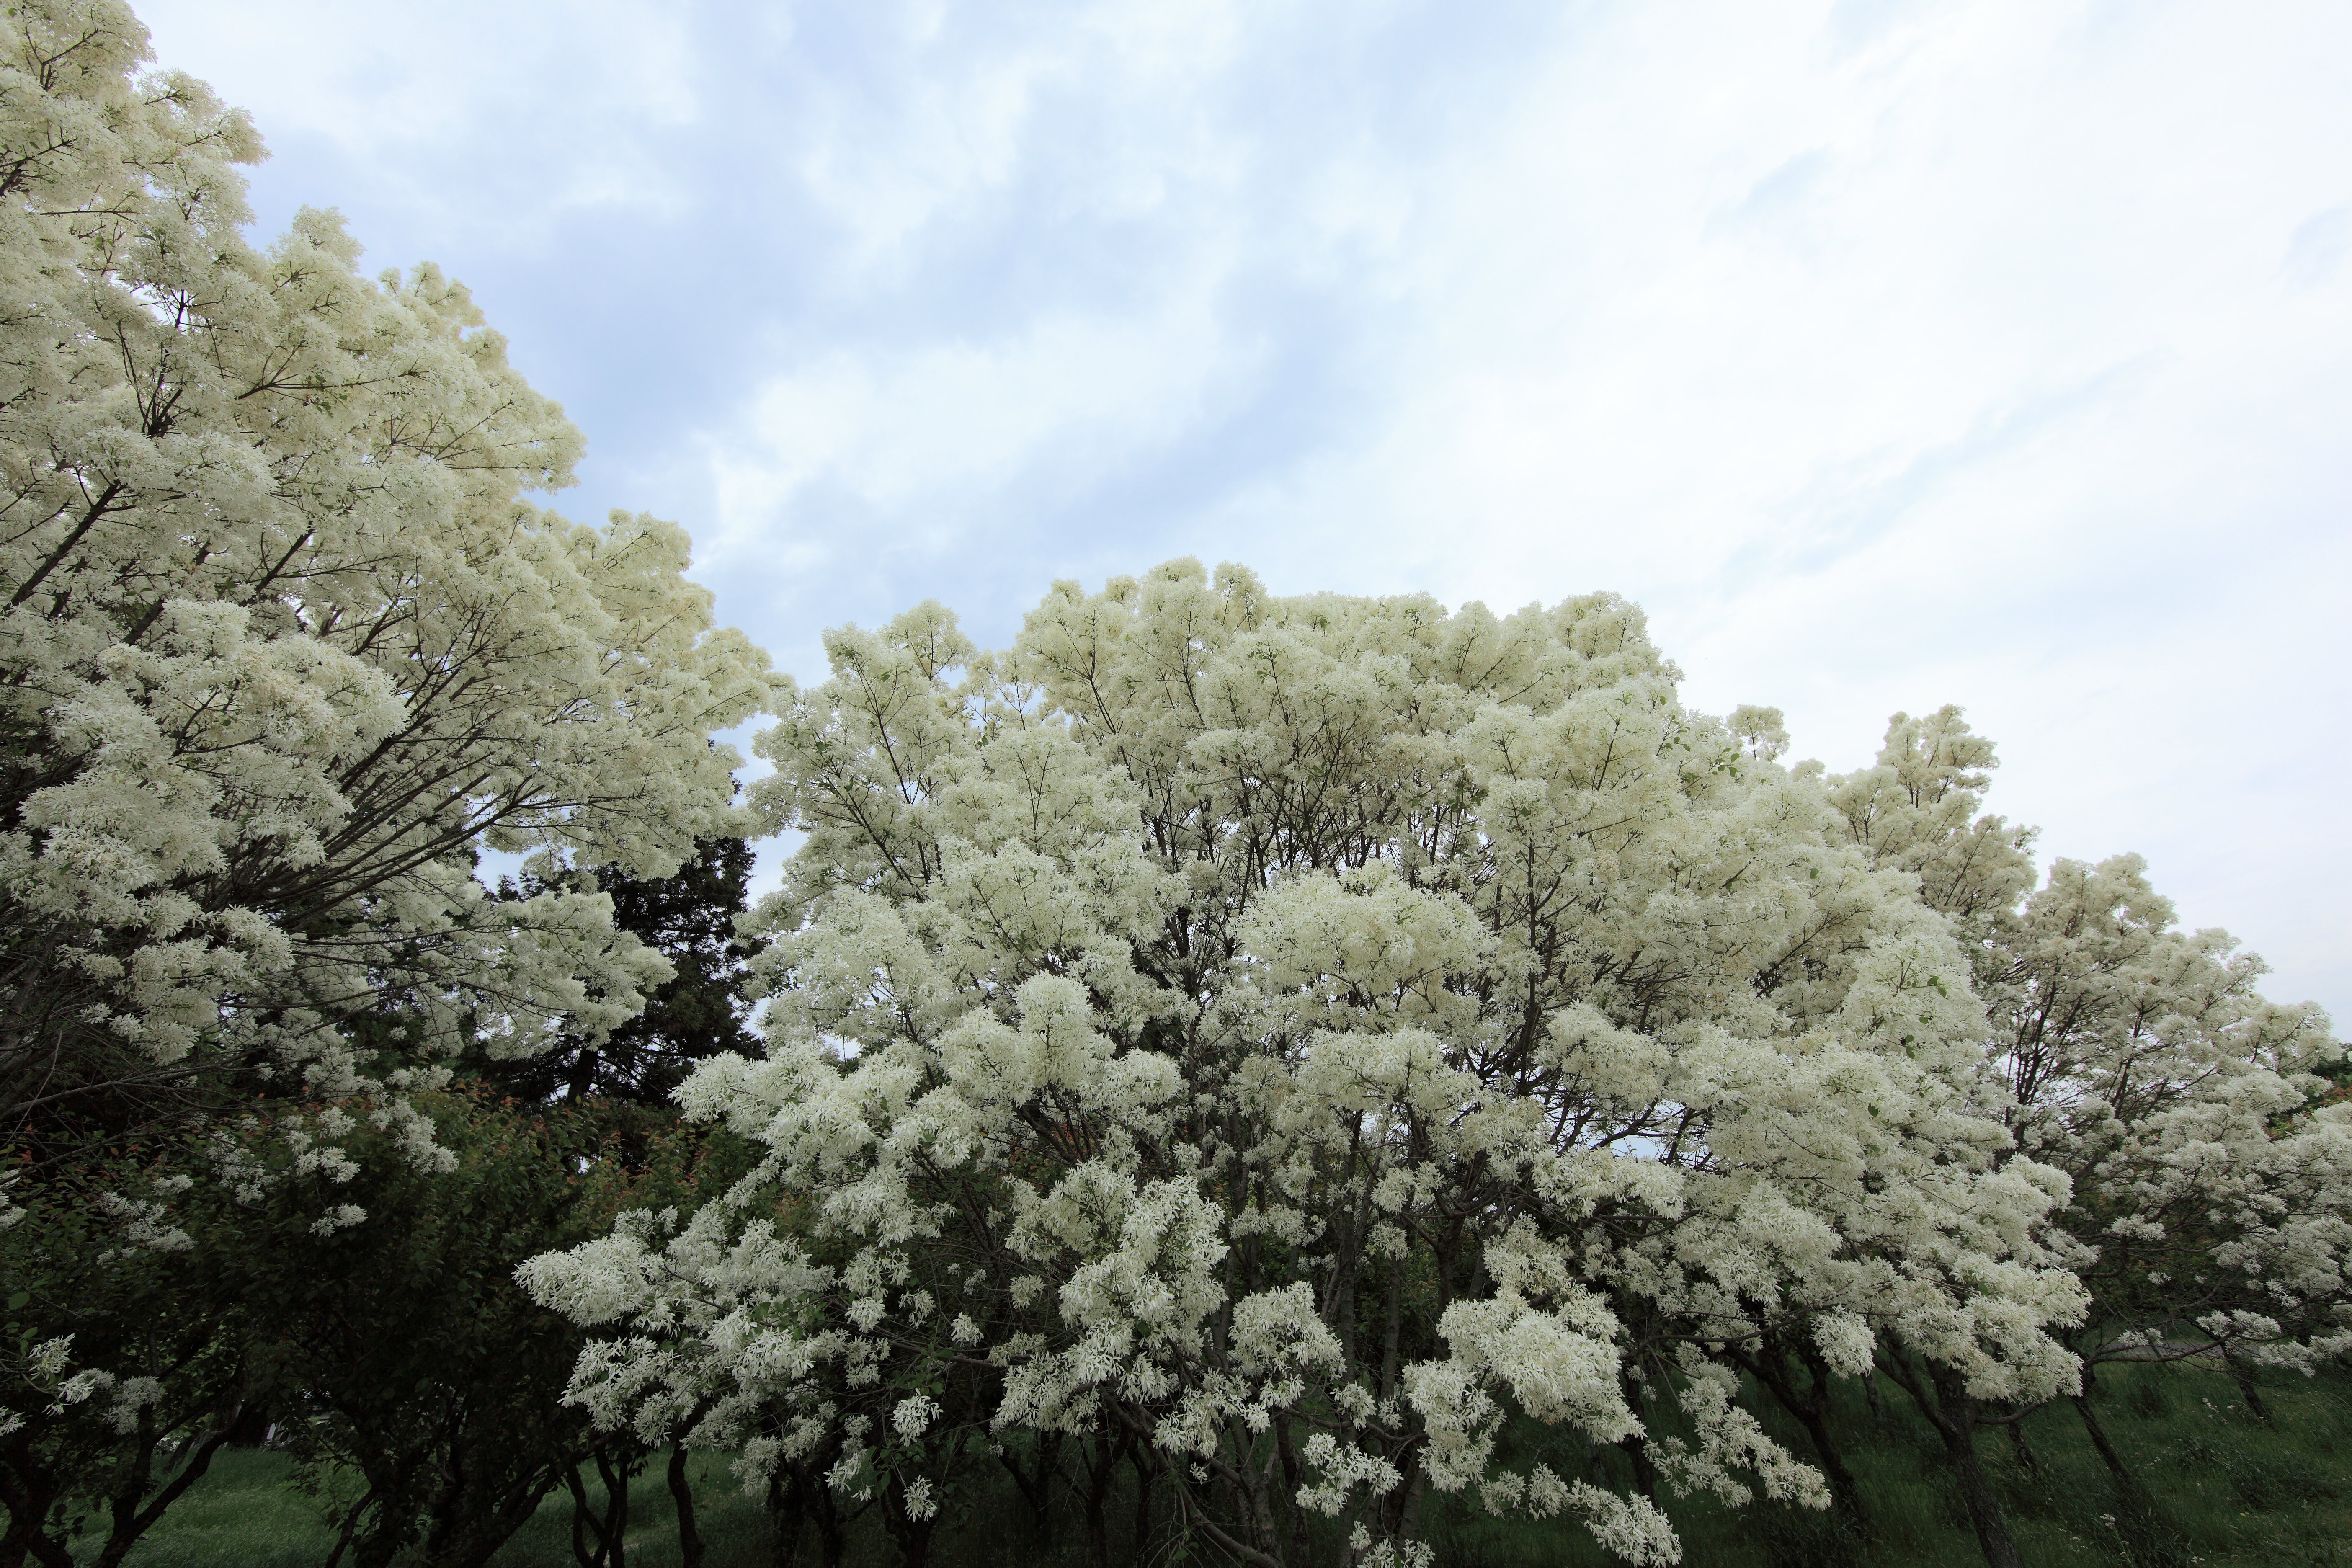
tree, branch, blossom, plant, flower, spring, chinese, high, cherry blossom, shrub, 5d, hires, markii, hi, res, resolution, canonef14mmf28liiusm, fringetree, retusus, chionanthus, flowering plant, taxonomy binomial chionanthusretusus, woody plant, land plant